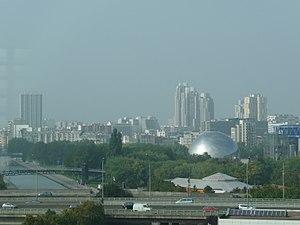
Le Cabaret Sauvage dans le Parc de la Villette (Paris)
Le Cabaret Sauvage est une salle de spectacle située dans le parc de la Villette, au 59, boulevard Macdonald, dans le 19ᵉ arrondissement de Paris, non loin de la station de métro Porte de la Villette.